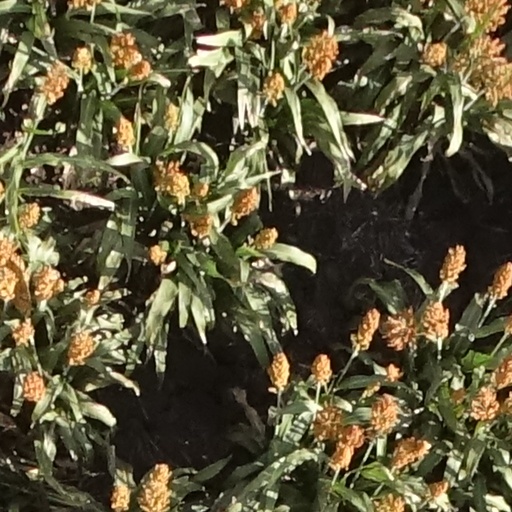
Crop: sorghum